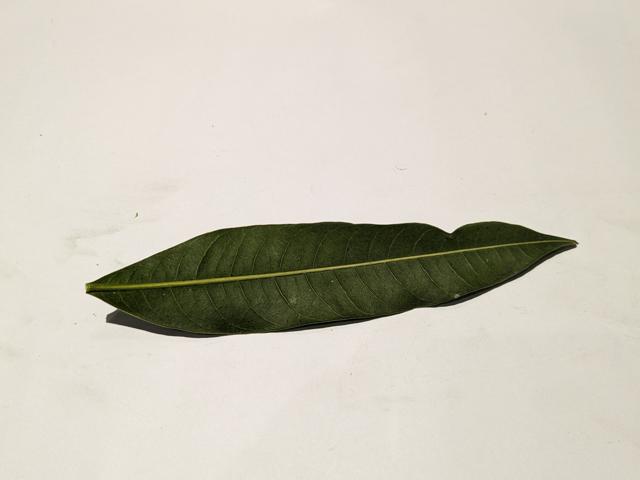
Mango leaf variety: Amrapali